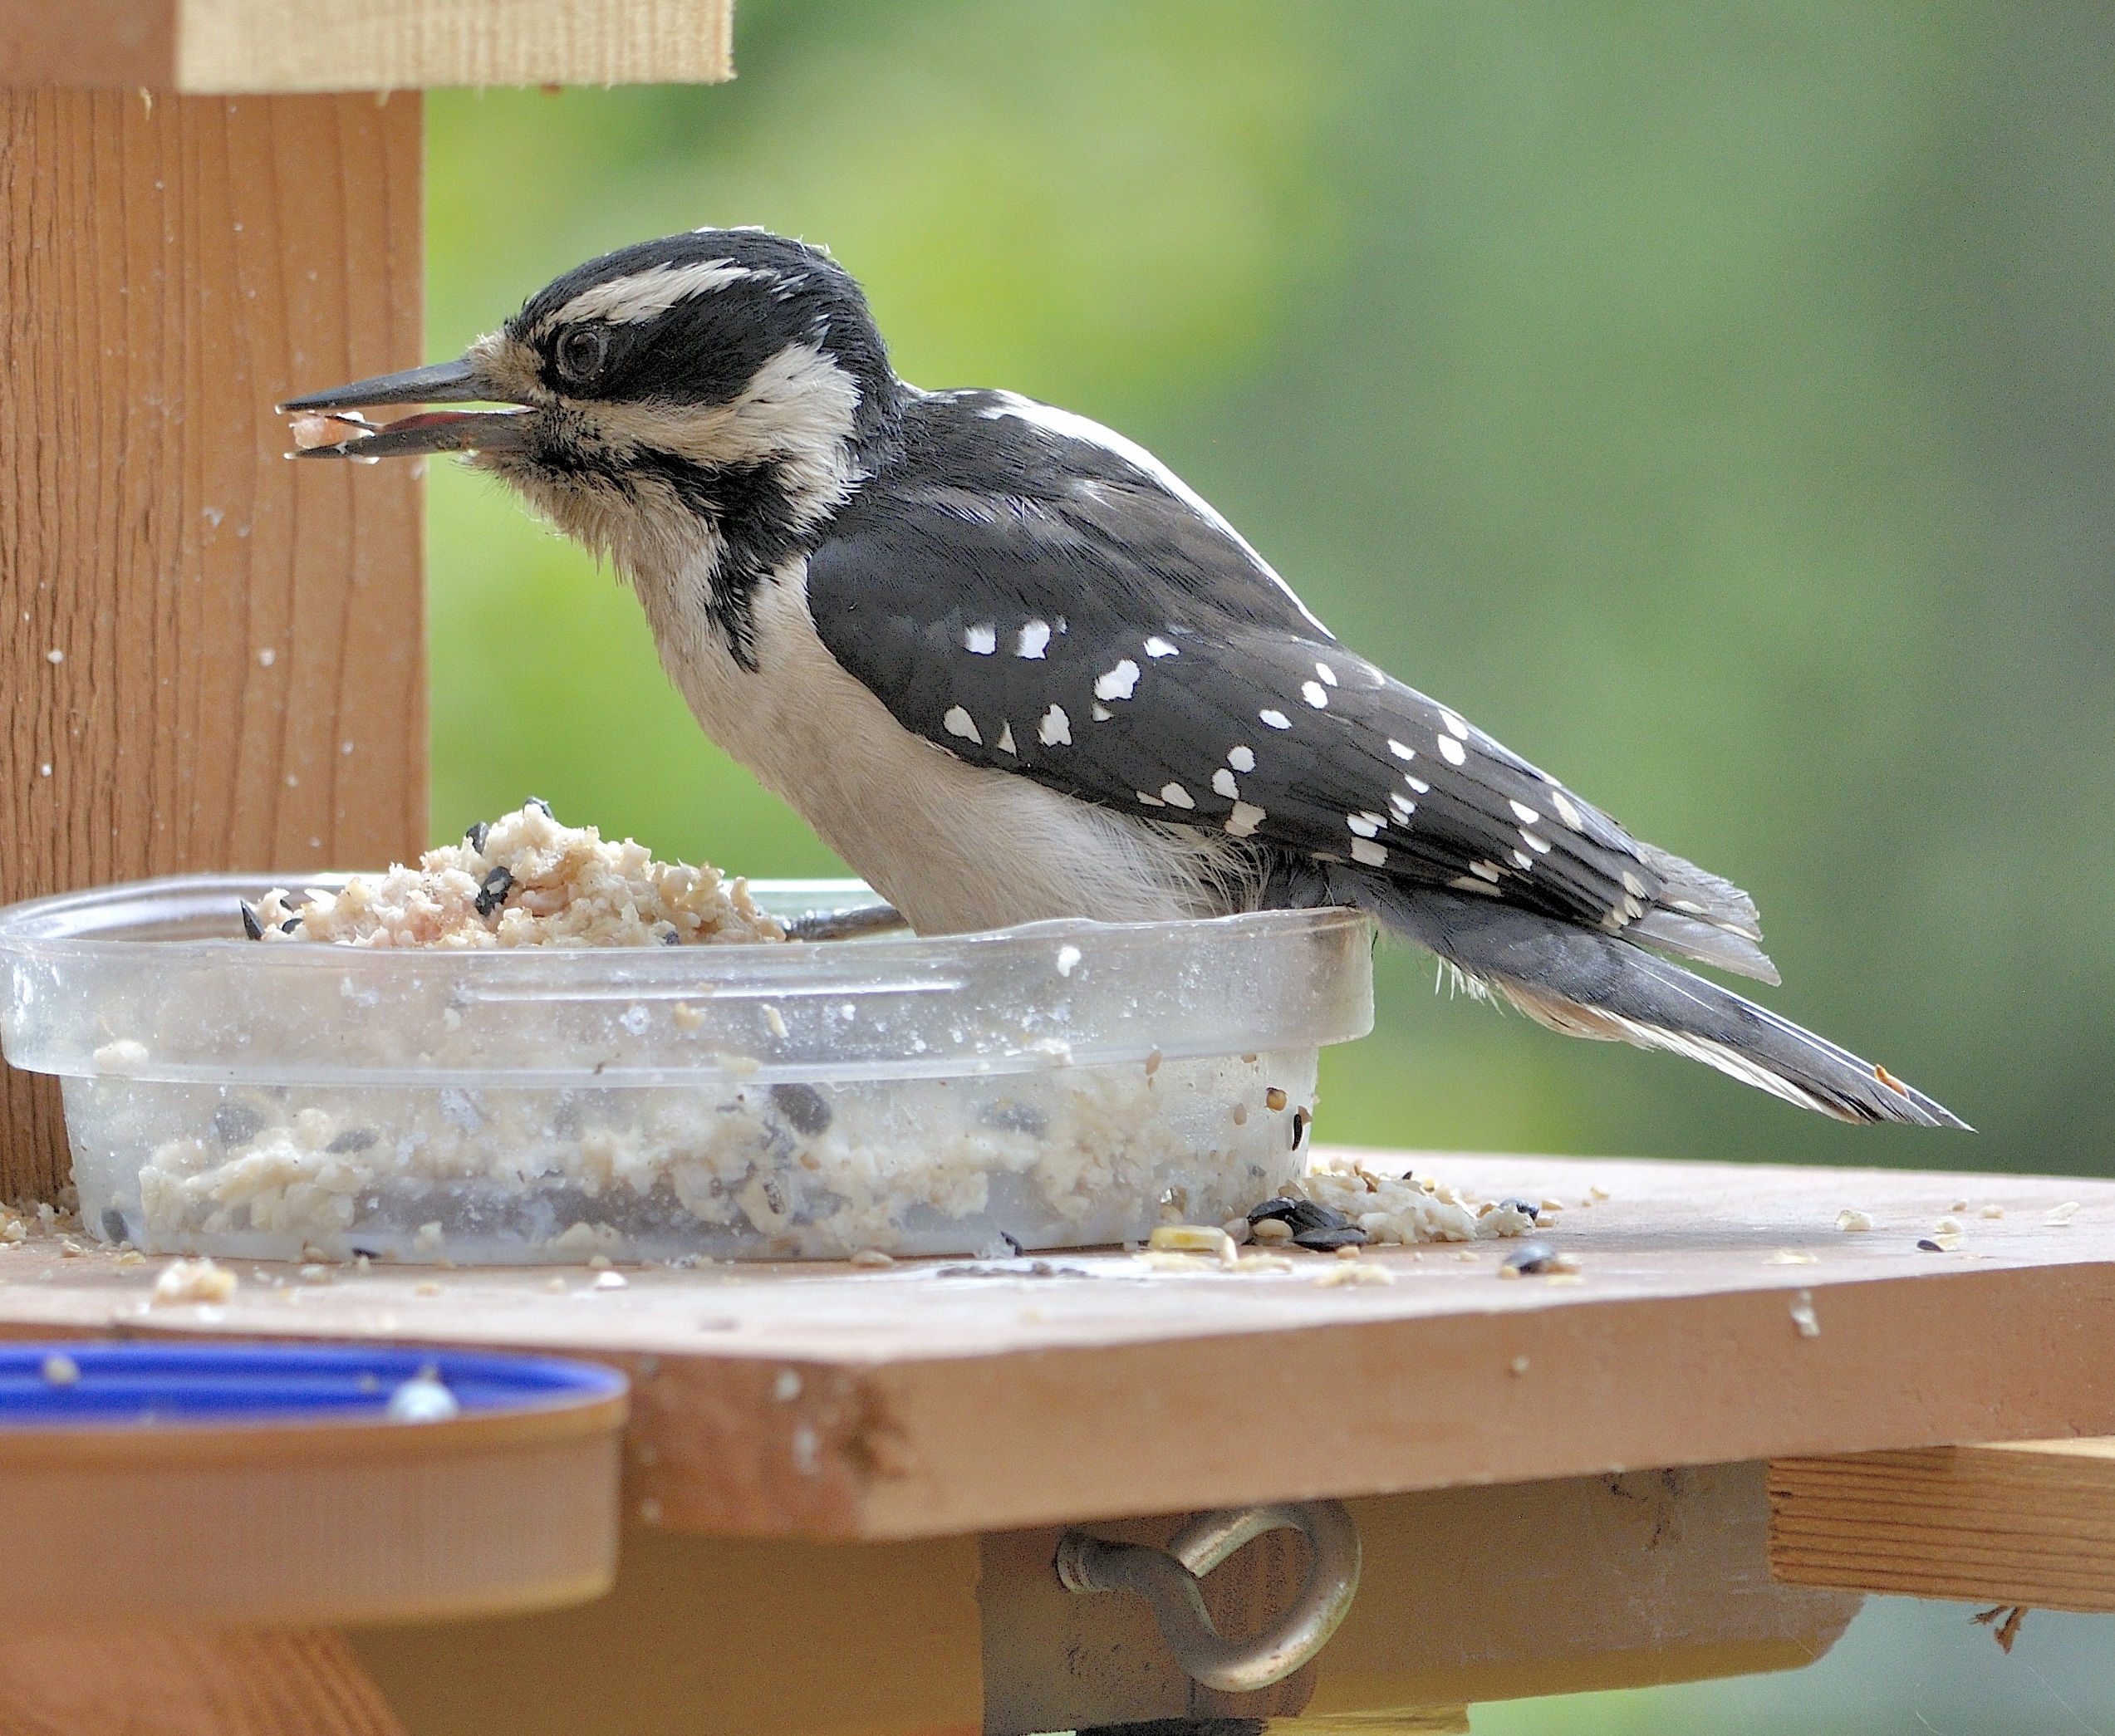
nature, bird, wing, beak, fowl, avian, fauna, ornithology, feathers, vertebrate, finch, woodpecker, perching bird